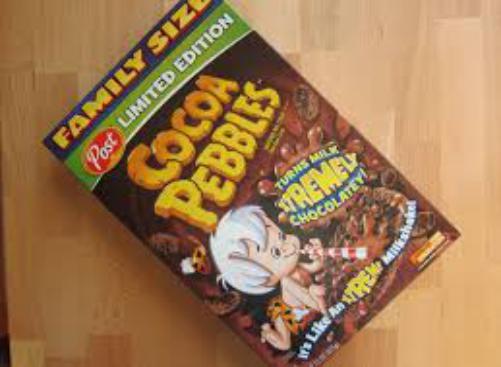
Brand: Cocoa Pebbles
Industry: Food